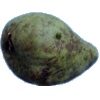
Label: pear_stone